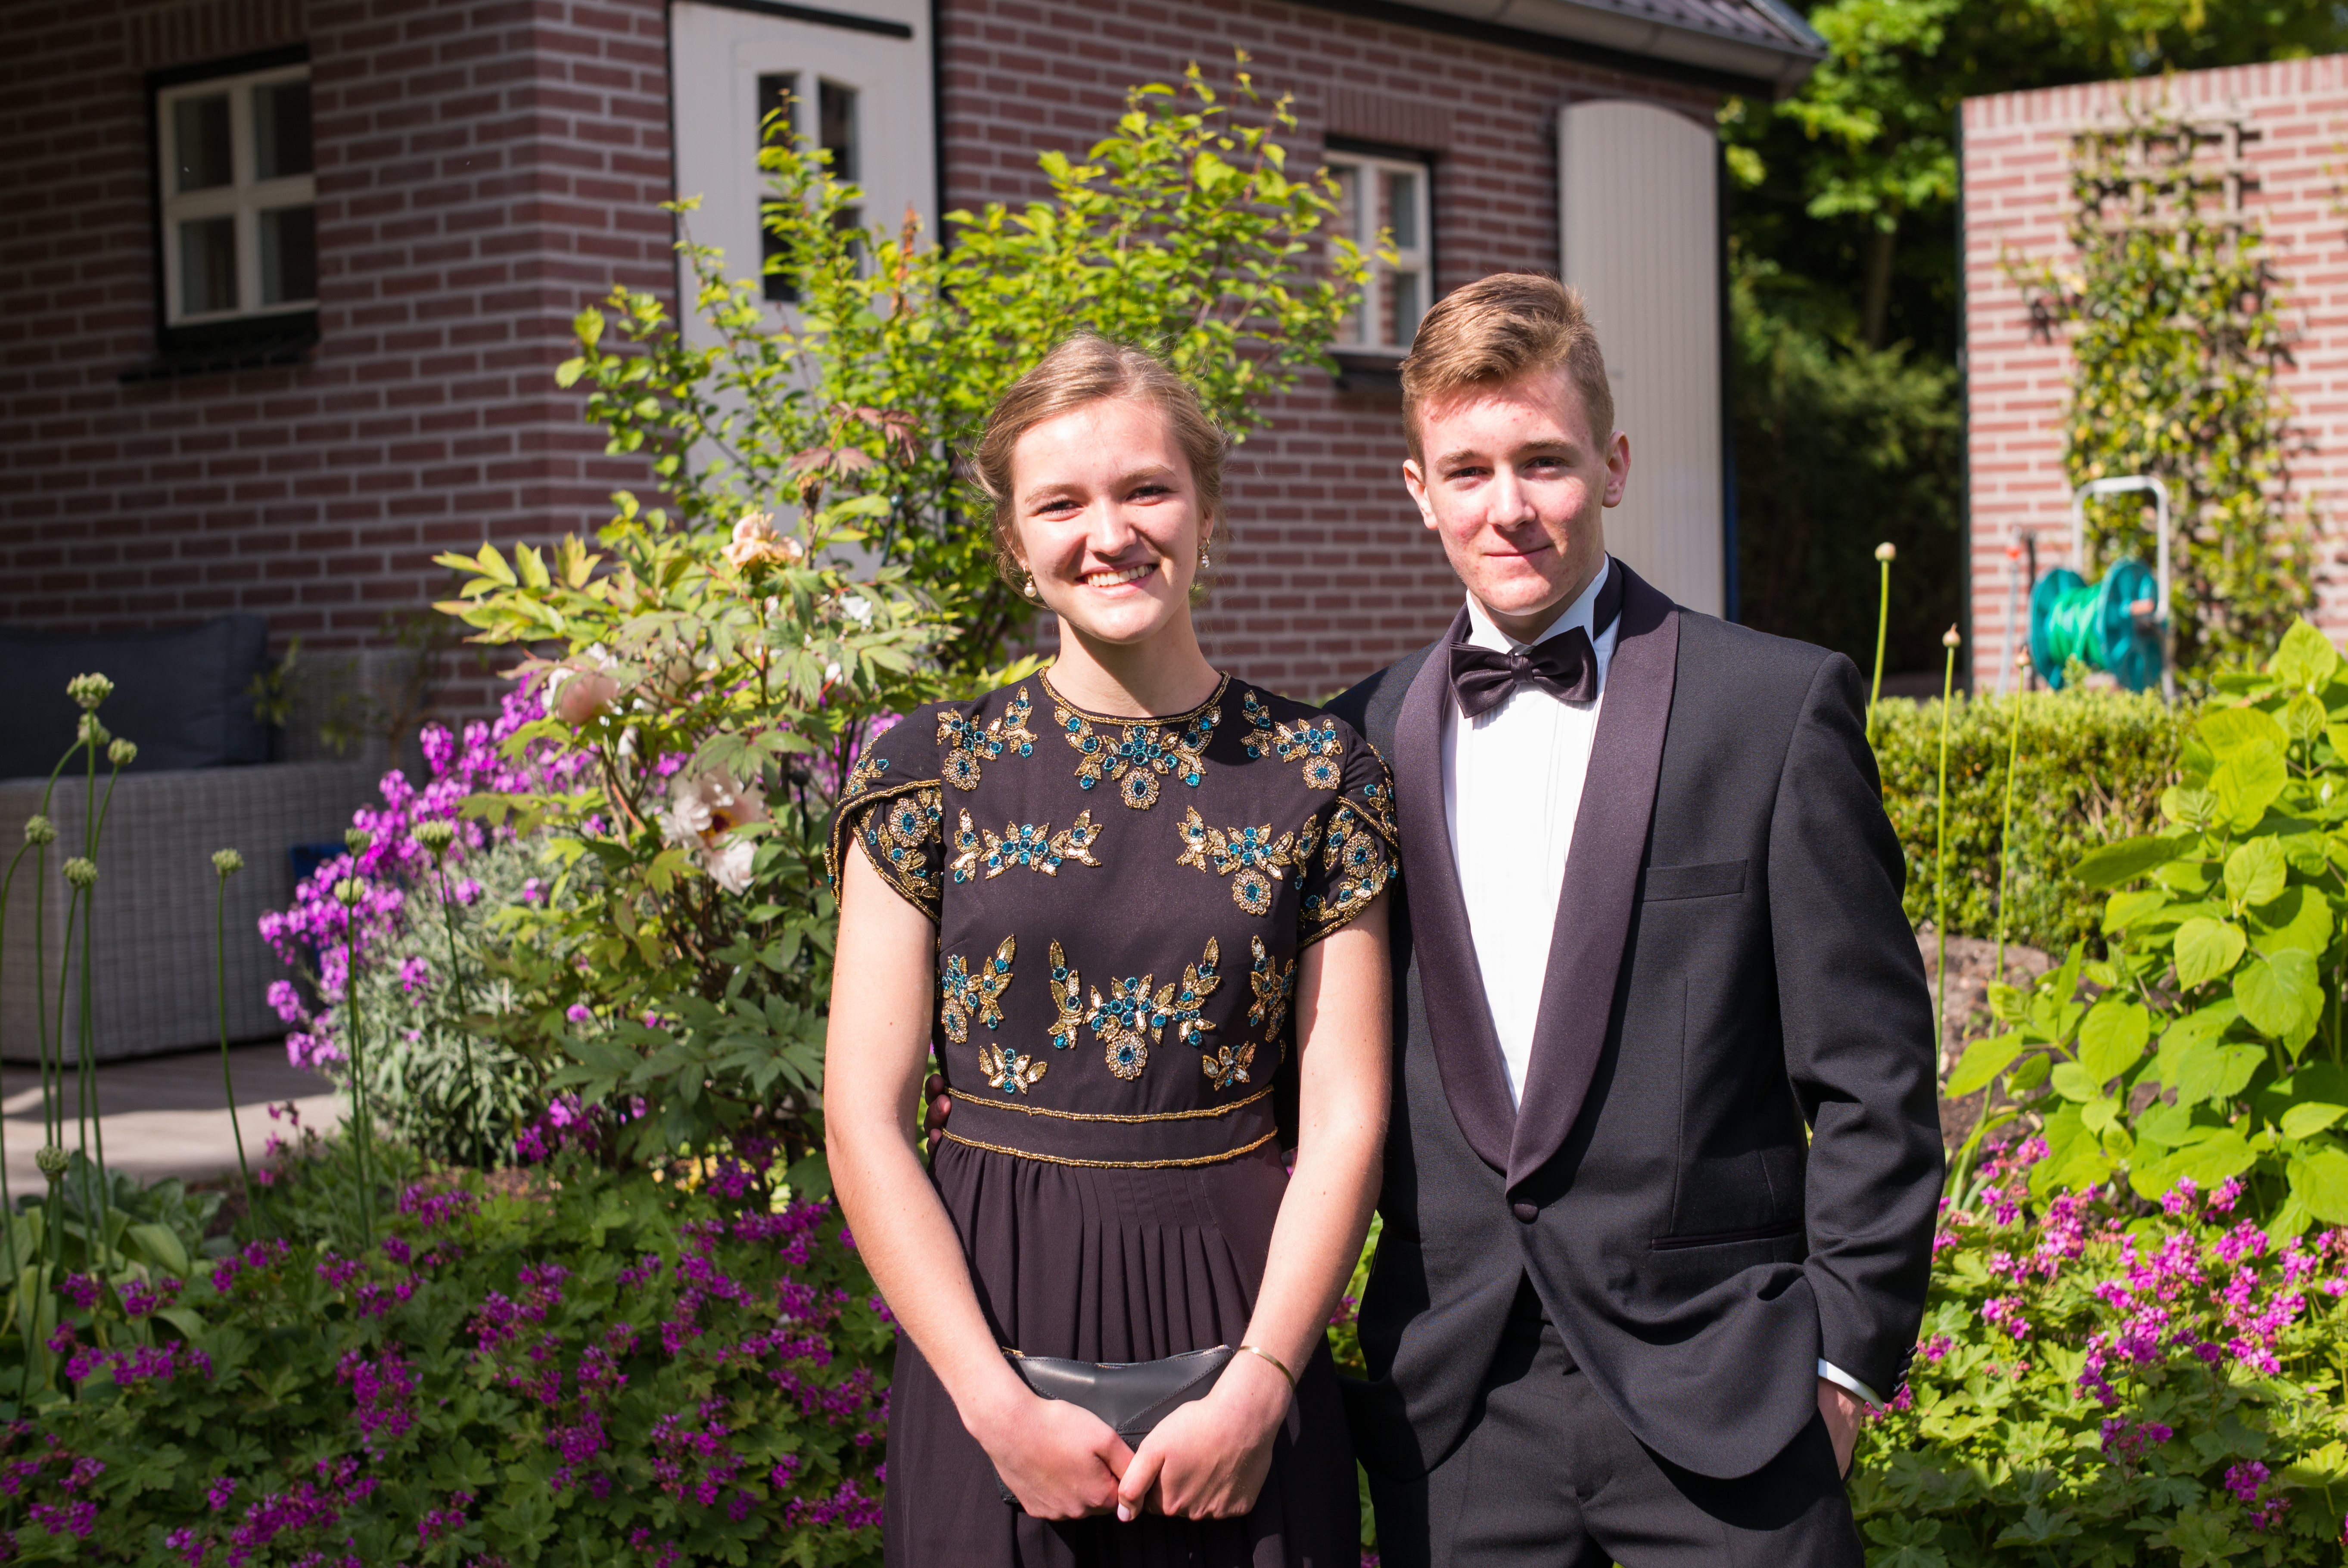
people, flower, europe, evening, dance, portrait, spring, high, tuxedo, 2015, ceremony, holland, hague, scheveningen, netherlands, kurhaus, m, american, dress, hotel, dutch, party, school, leica, floristry, 240, wassenaar, prom